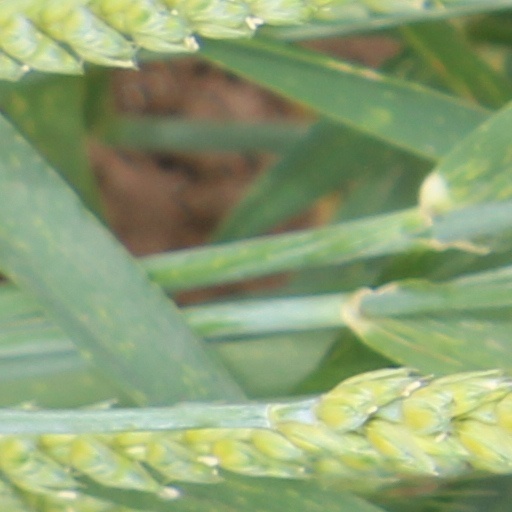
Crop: wheat